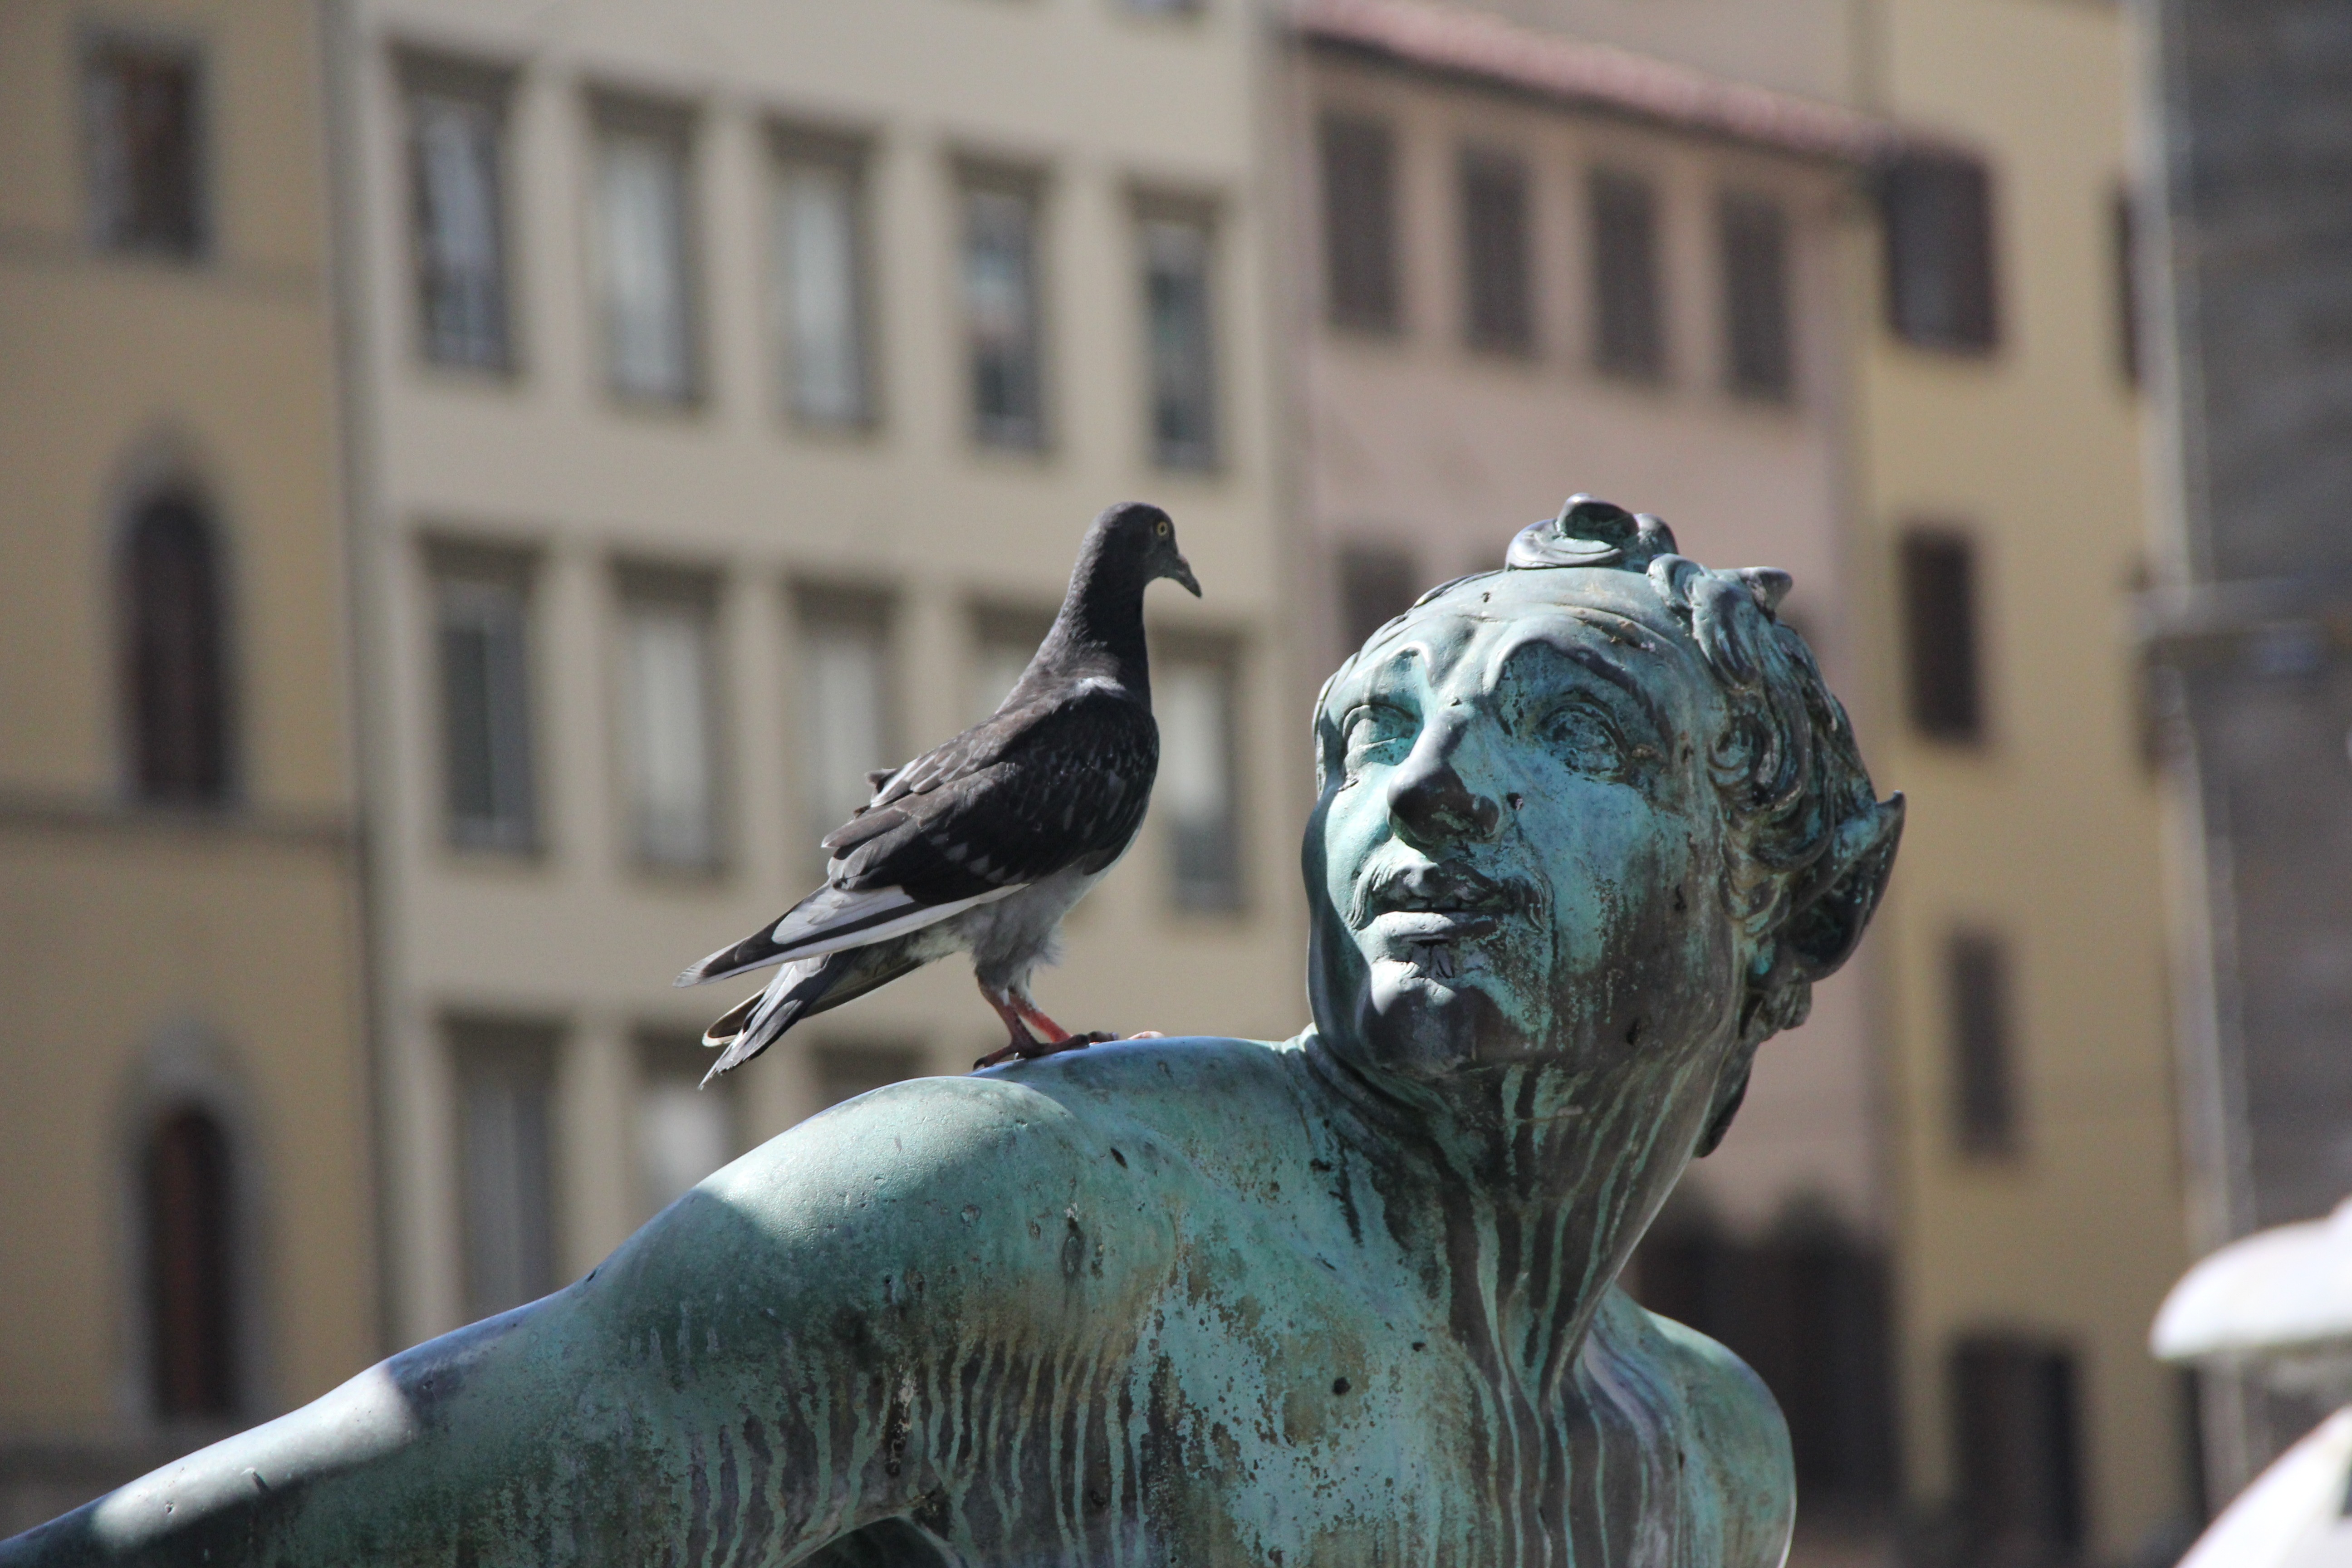
monument, statue, sculpture, art, pigeon, bronze